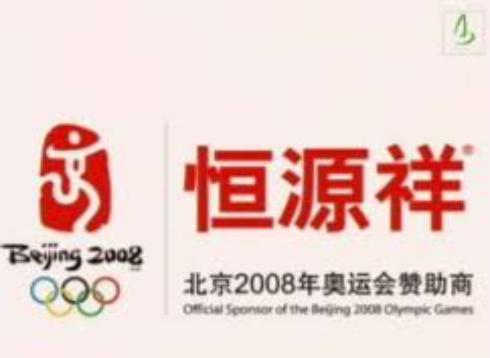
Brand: HengYuXiang
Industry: Necessities